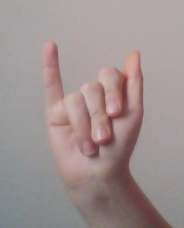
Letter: meem